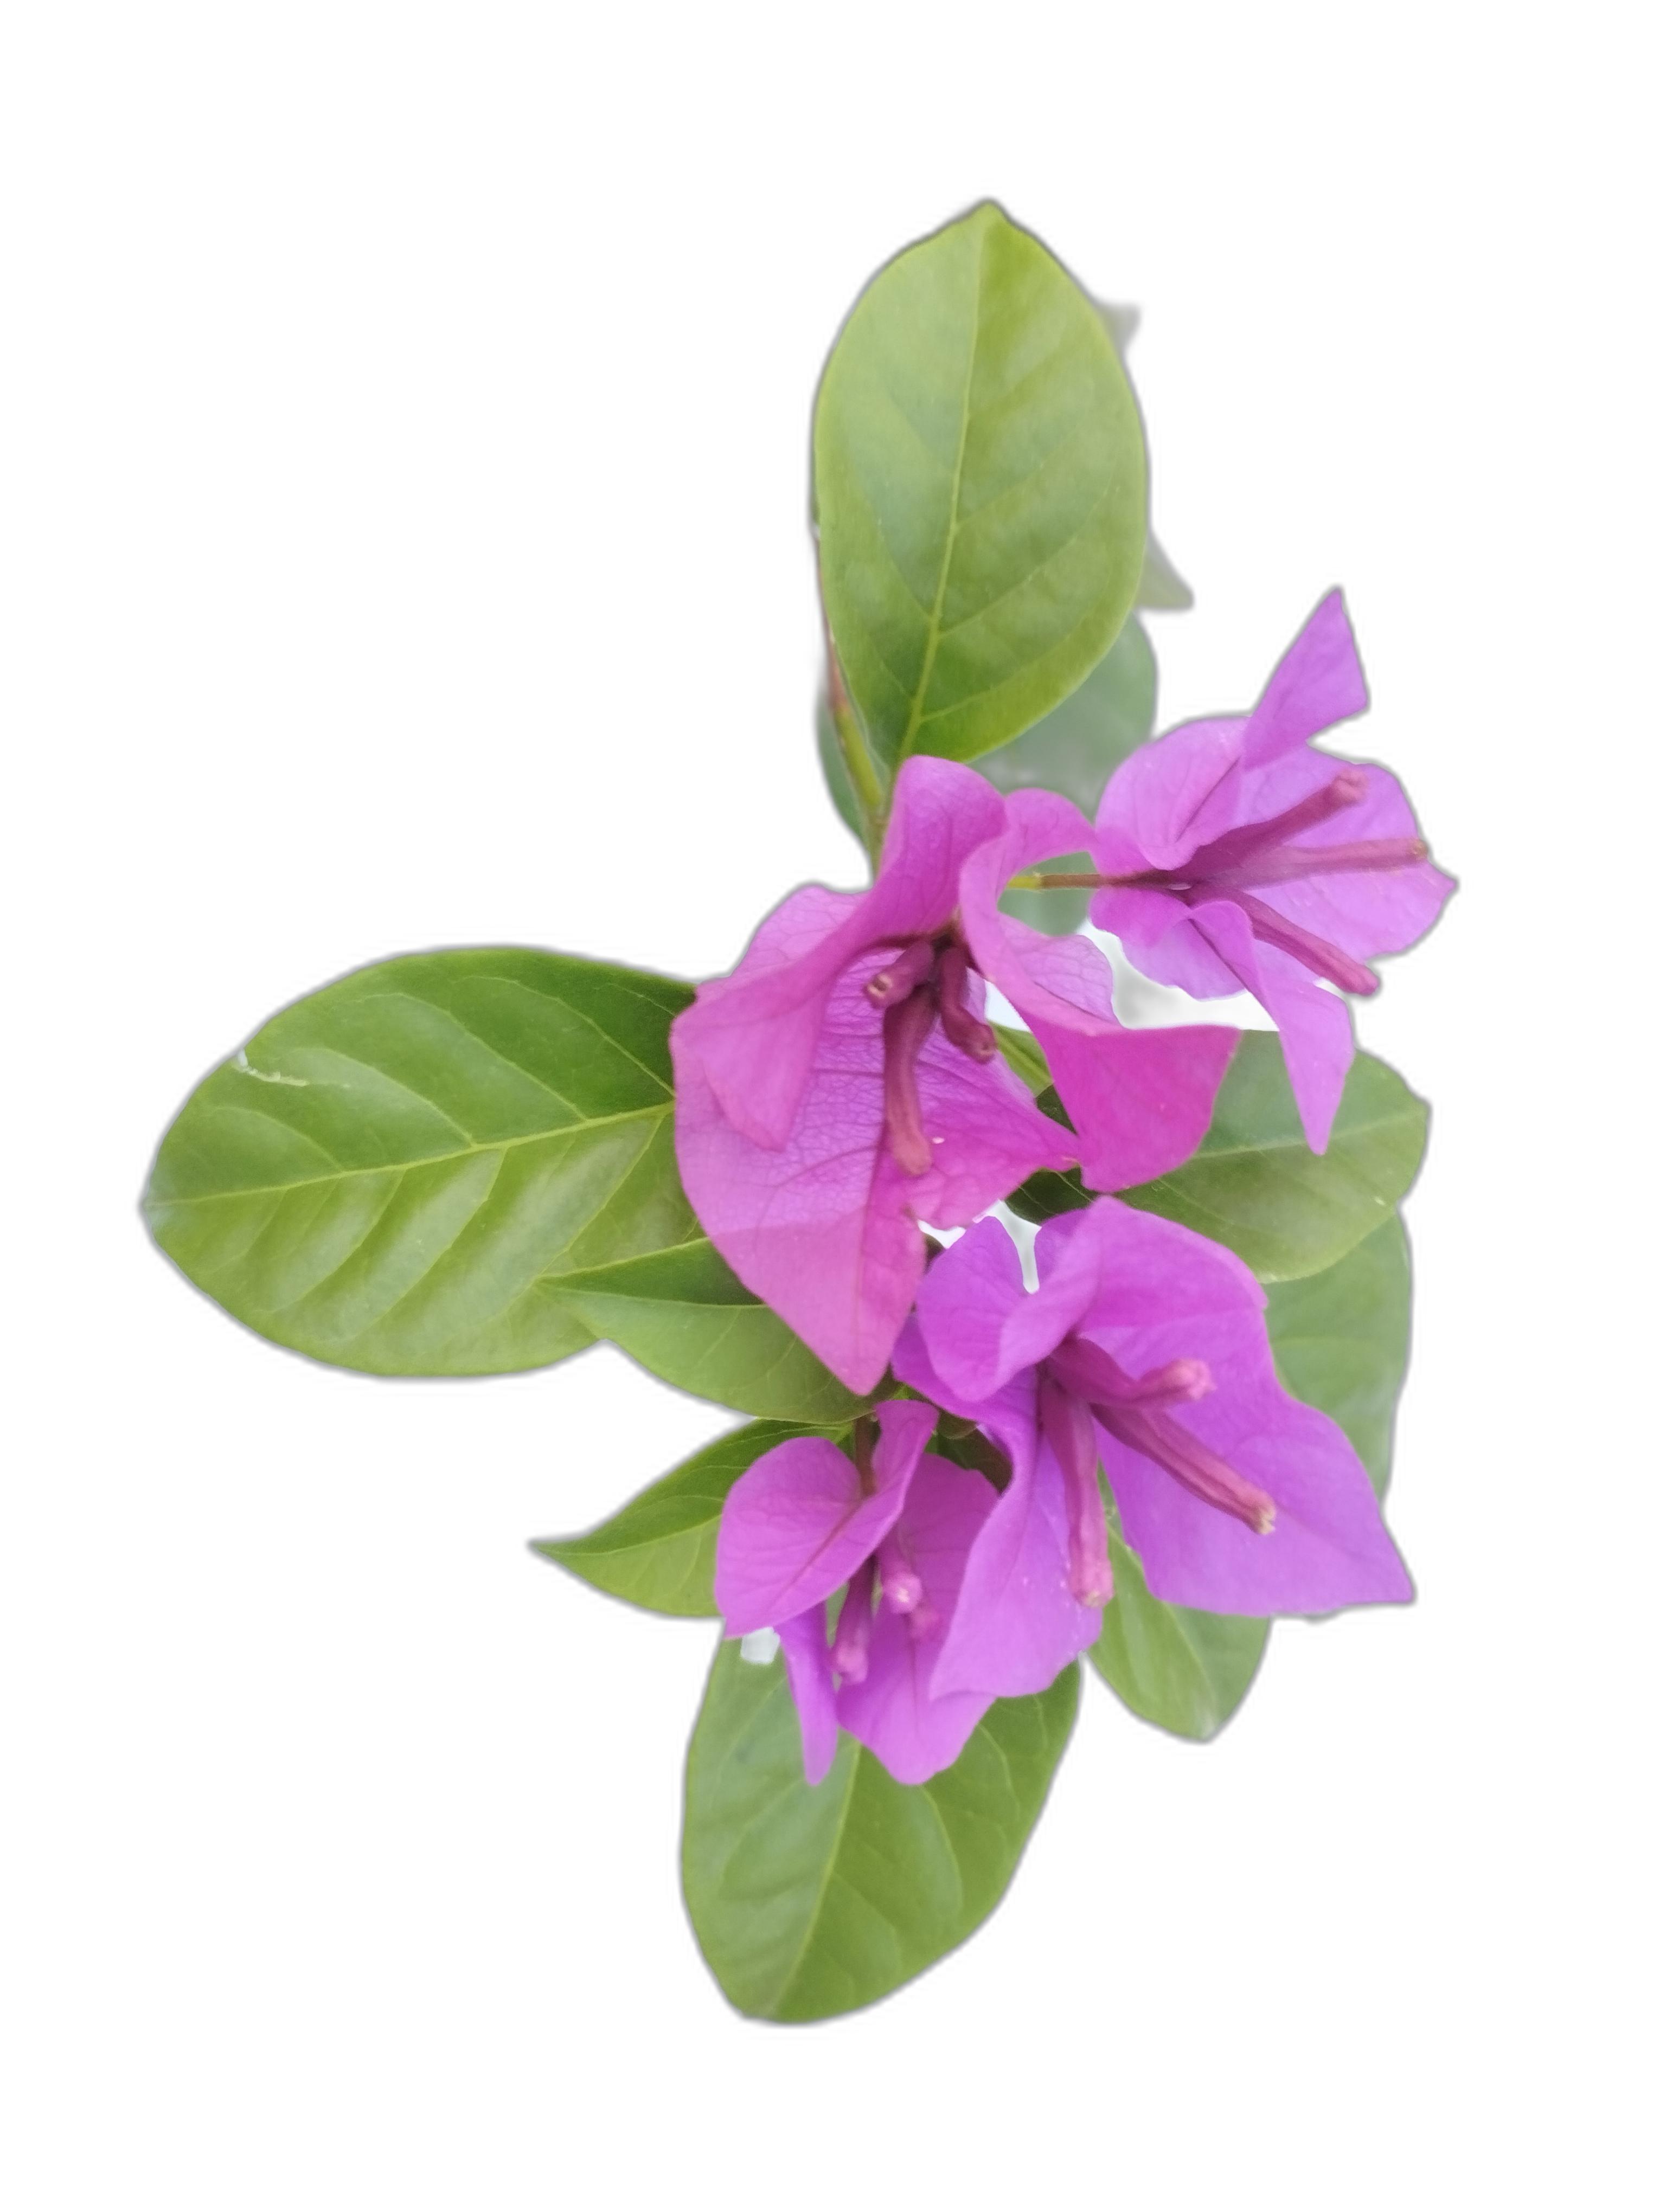
Label: Bougainvillea